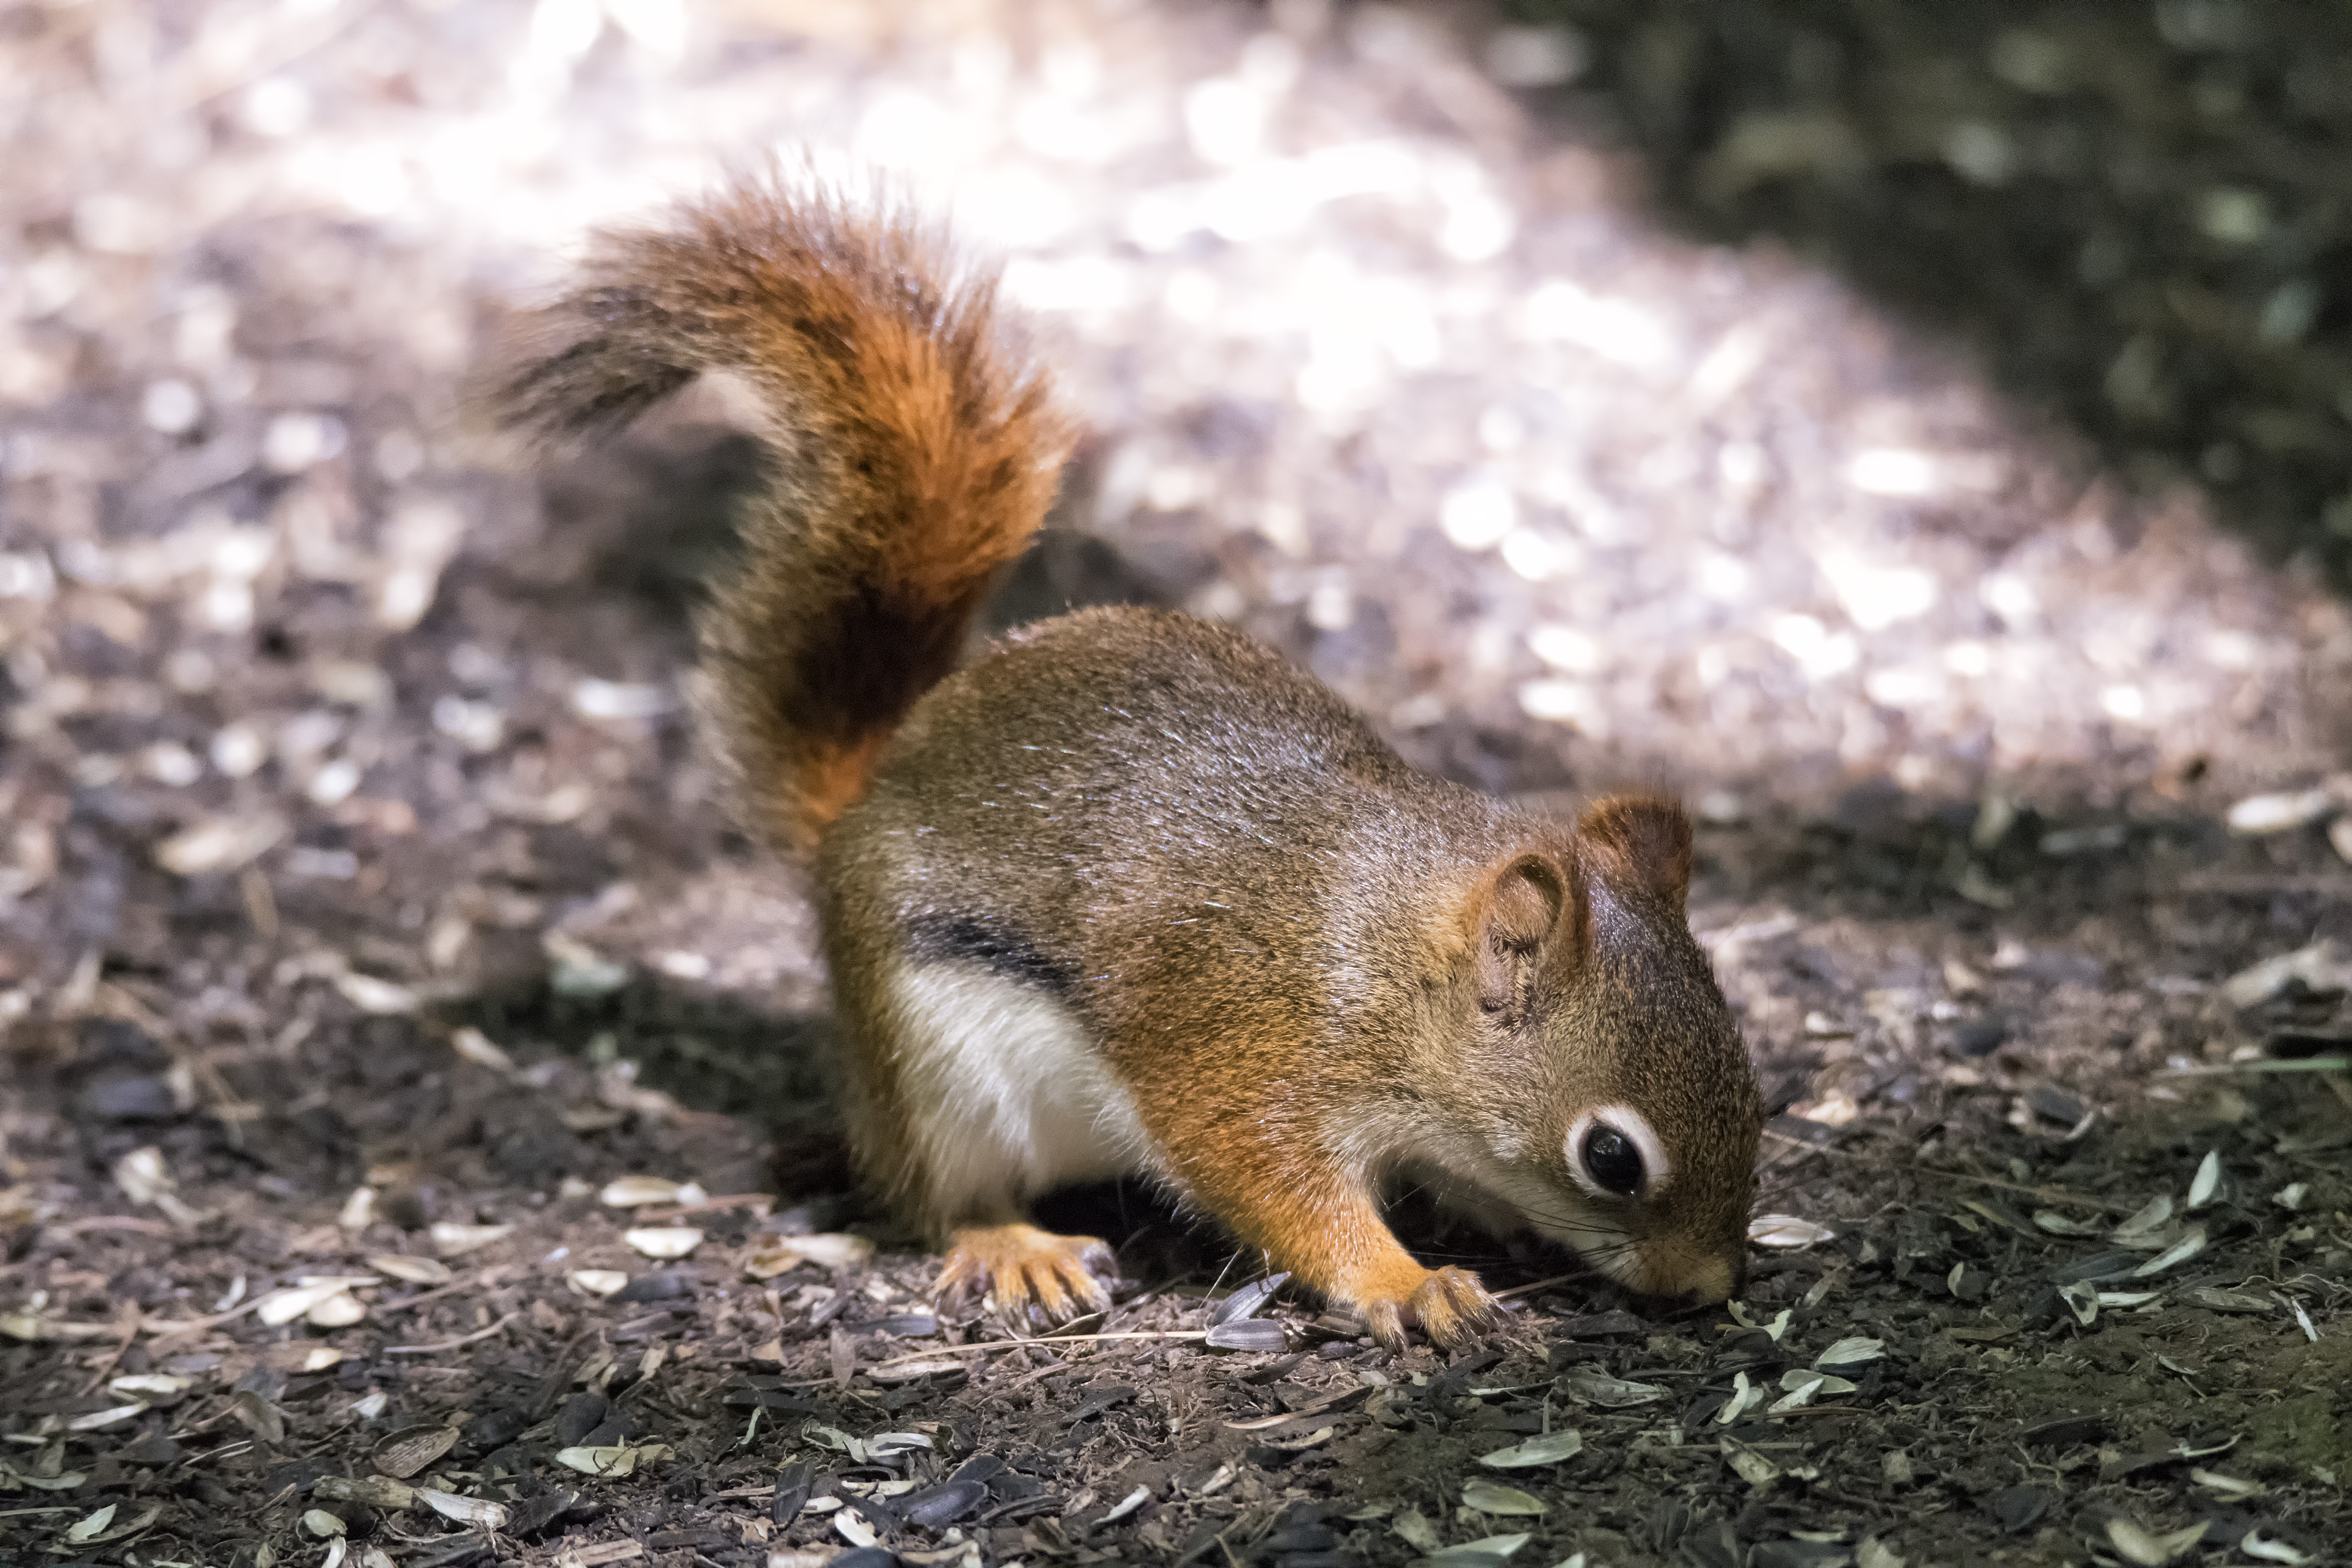
wildlife, mammal, squirrel, rodent, fauna, whiskers, canada, vertebrate, chipmunk, quebec, sherbrooke, cureuil, fox squirrel